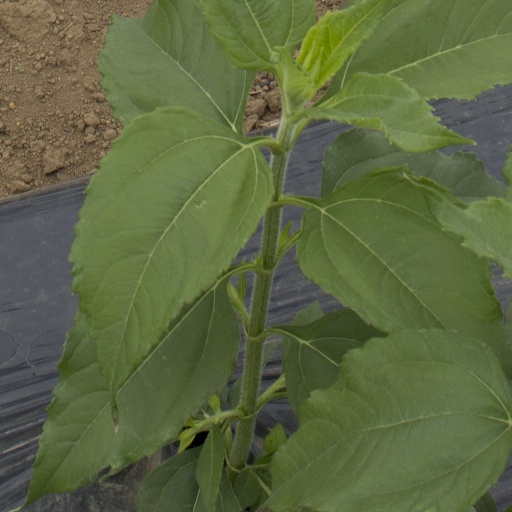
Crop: Jerusalem artichoke